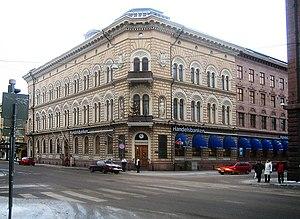
Svenska Handelsbanken est l'une des plus importantes banques des pays nordiques. La banque à aujourd'hui environ 10 000 employés, 452 agences en Suède, 54 au Danemark, 44 en Finlande, 34 en Norvège et 60 au Royaume-Uni.
La rue du château est une des rues du plan hippodamien du centre de Turku en Finlande.